Huaca del Dragón

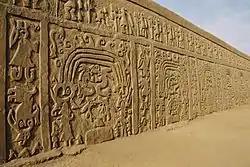
Wall in the "Huaca Dragon or Arco Iris".

The Huaca del Dragon, also called "Huaca del Arco Iris" is an archeological site located in the Peruvian city of Trujillo, near Chan Chan. It is a large religious monument, administrative and ceremonial center. It is constructed of adobe, with murals decorated with friezes in relief showing human figures and representing a rainbow.